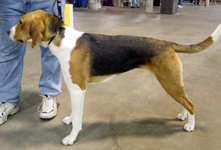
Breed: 223-n000074-English_foxhound